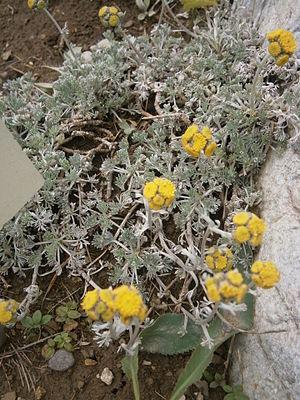
Artemisia glacialis, le Génépi des glaciers est une plante herbacée vivace rustique de la famille des Asteraceae. Son port est celui d'une touffe dense. Elle vit en France, en Suisse, dans le Piémont, dans le massif alpin entre 1 800 et 3 200 mètres d'altitude.